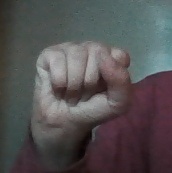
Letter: saad